Rhythmic gymnastics

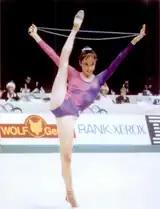
Ferrández stands in a split with the rope held between her hands

The teachings of Duncan, Jacques-Dalcroze, Delsarte, and Demeny were brought together at the Soviet Union's High School of Artistic Movement when it was founded in 1932, and soon thereafter, an early version of rhythmic gymnastics was established as a sport for girls. The first competition was held in 1939 in Leningrad on International Women's Day. Beginning in 1947, All-Soviet Union competitions were held yearly in various locations across the Soviet Union, and the sport began to spread to other countries in Europe.